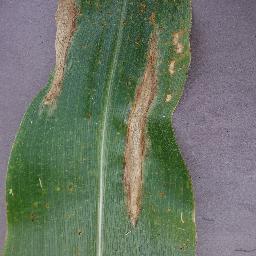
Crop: corn
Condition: (maize)_northern_blight